Tenrei Banshō Meigi

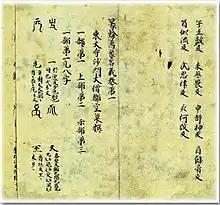
Transcription of the "Tenrei Banshō Meigi"

The is the oldest extant Japanese dictionary of Chinese characters. The title is also written 篆隷万象名義 with the modern graphic variant "ban" (万 "10,000; myriad") for "ban" (萬 "10,000; myriad").